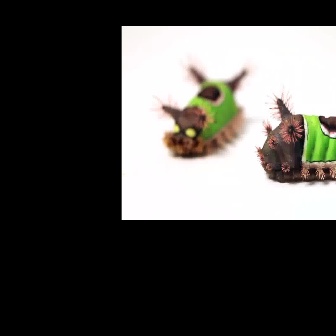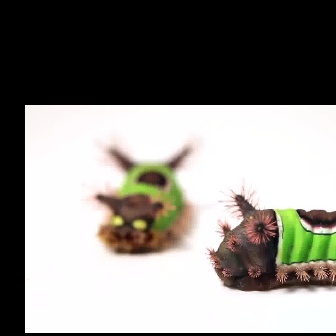
  Please identify the target specified by the bounding box [149,51,258,159] in the first image and locate it in the second image. Return the coordinates in [x_min,y_min,x_max,y_max] format.
Answer: [78,128,205,255]